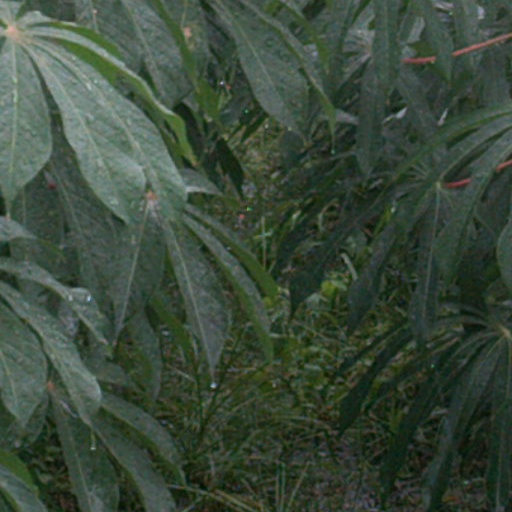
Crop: cassava